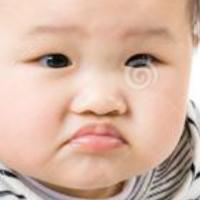
Age group: age 01-10